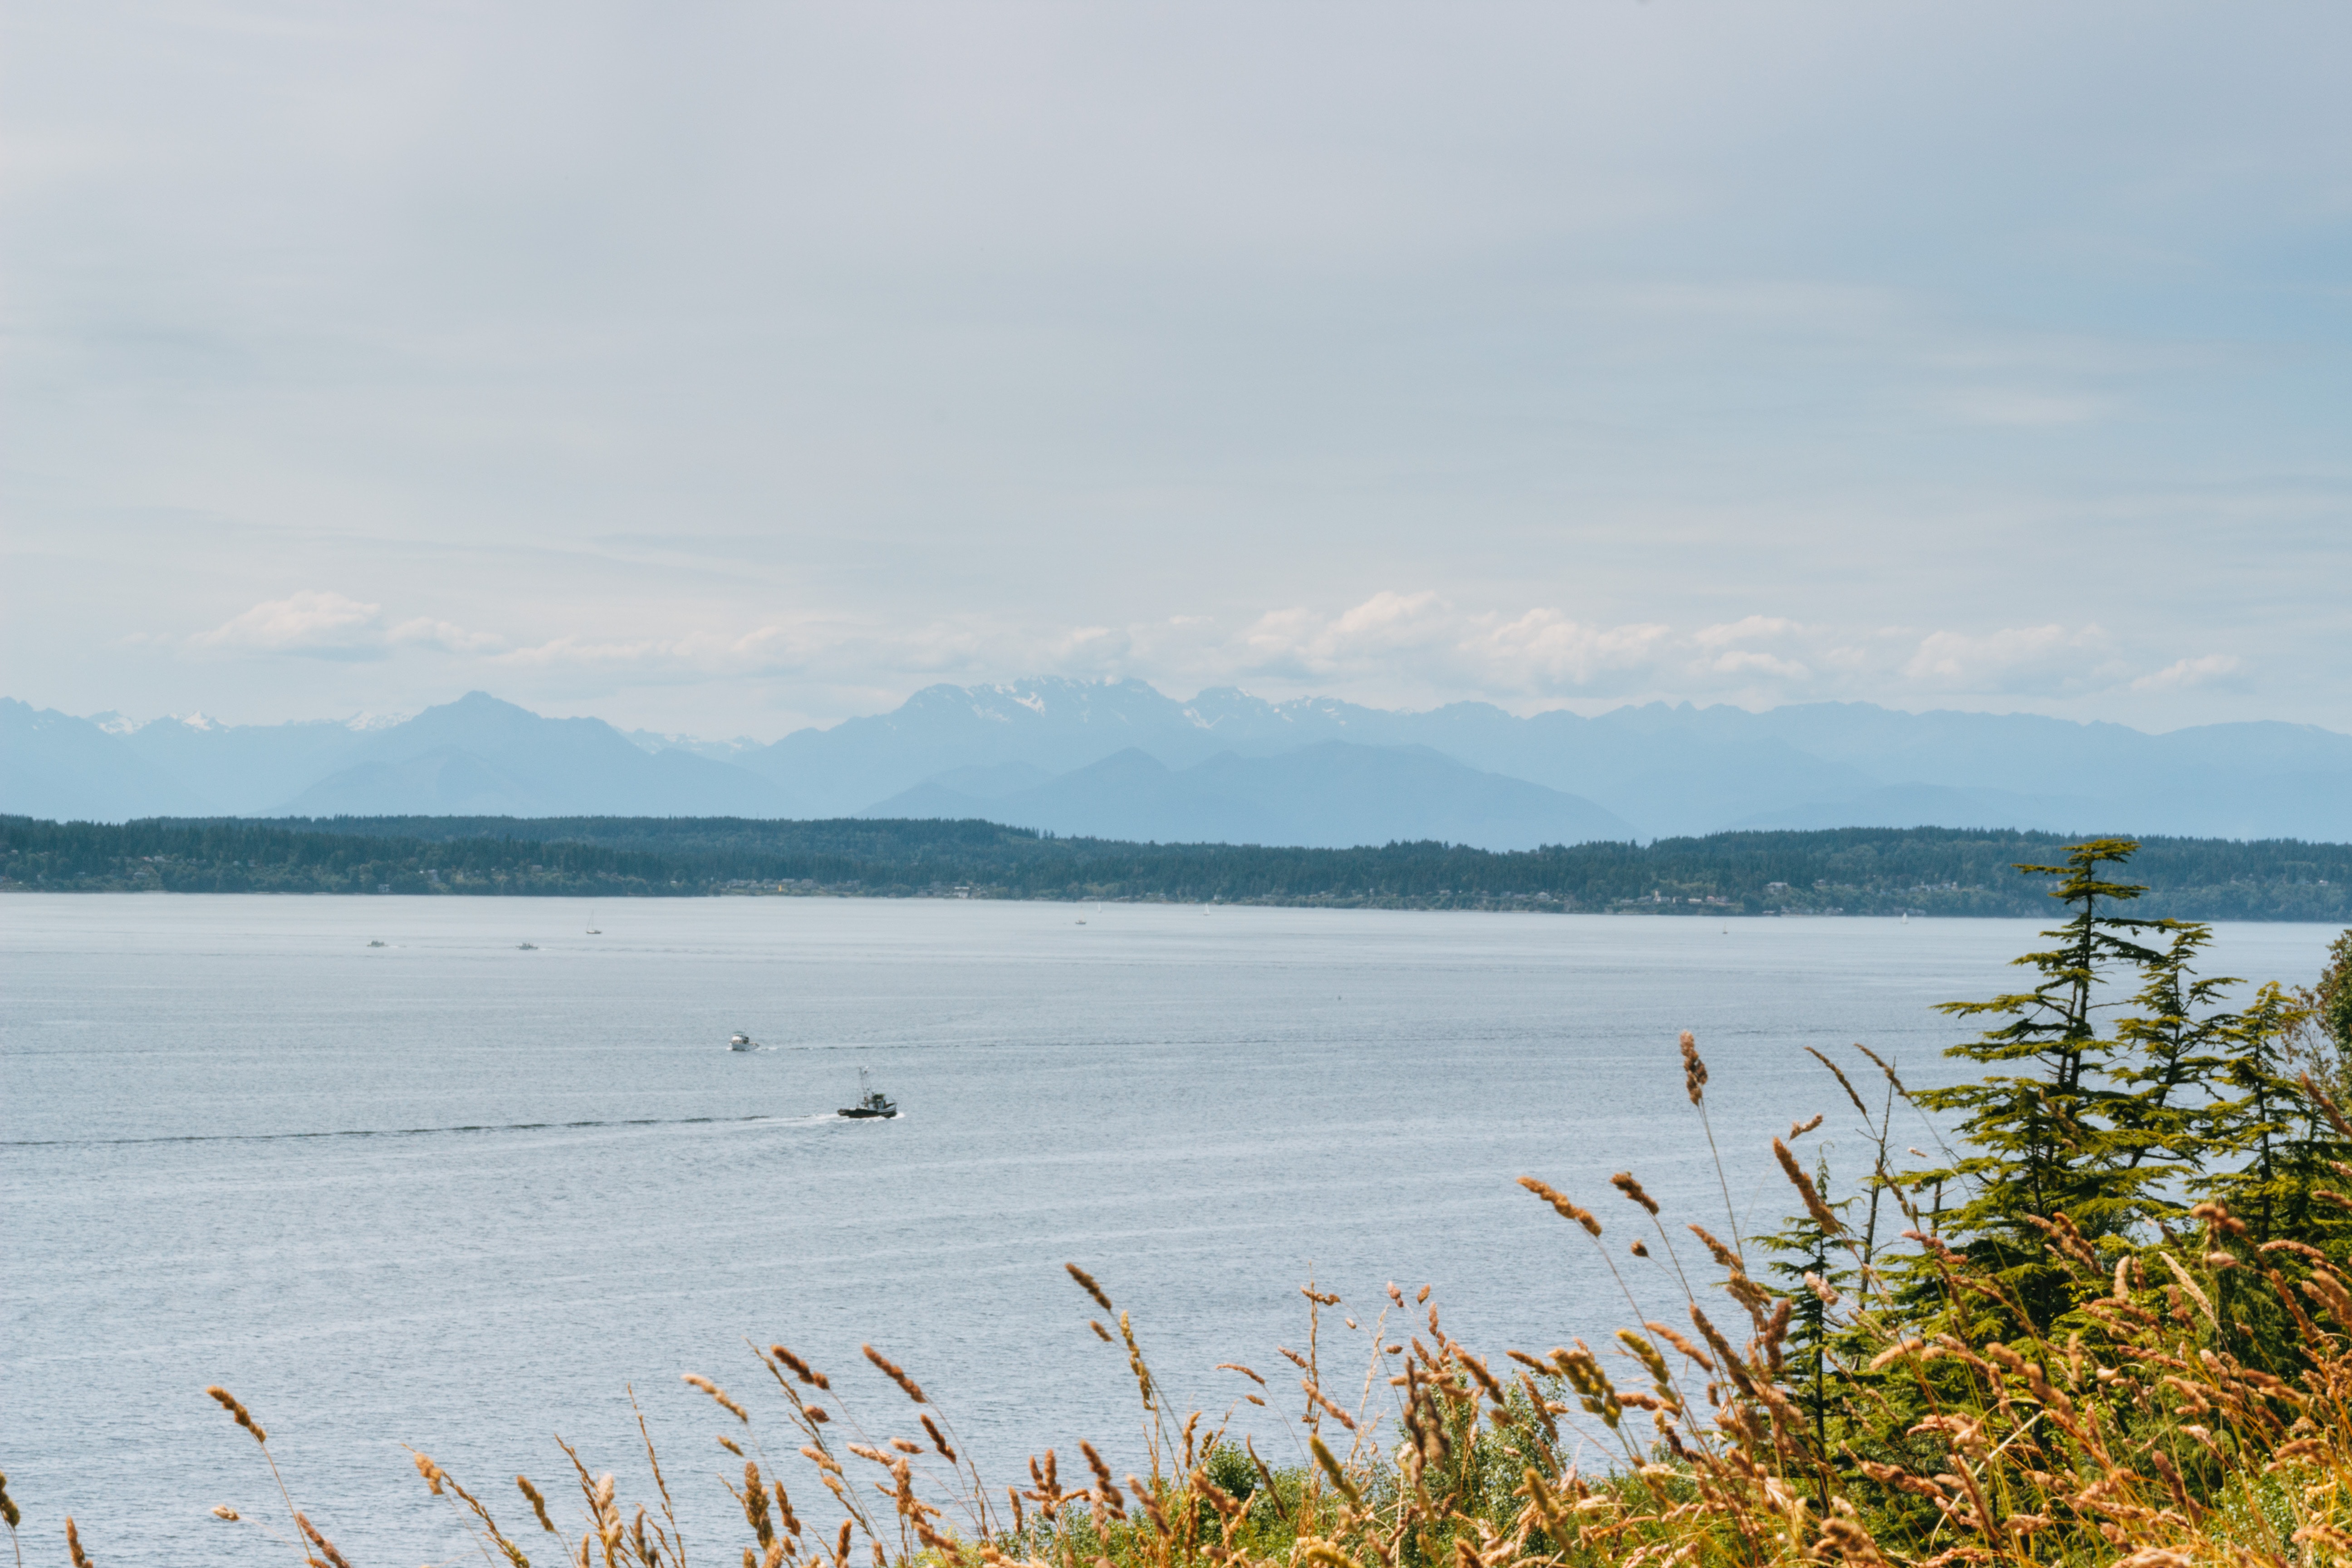
body of water, sky, lake, water, natural landscape, natural environment, loch, sound, wilderness, sea, reservoir, shore, highland, water resources, river, coast, bank, horizon, tree, mountain, grass family, cloud, bay, inlet, ocean, landscape, coastal and oceanic landforms, hill, vacation, national park, plant, fjord, fell, lake district, mountain range, channel